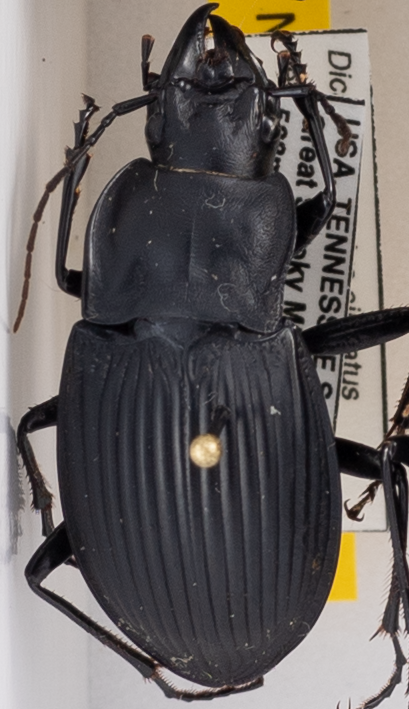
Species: Dicaelus dilatatus
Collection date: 2019-06-11
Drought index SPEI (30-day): -0.548
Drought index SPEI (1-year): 2.09
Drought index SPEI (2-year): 2.09